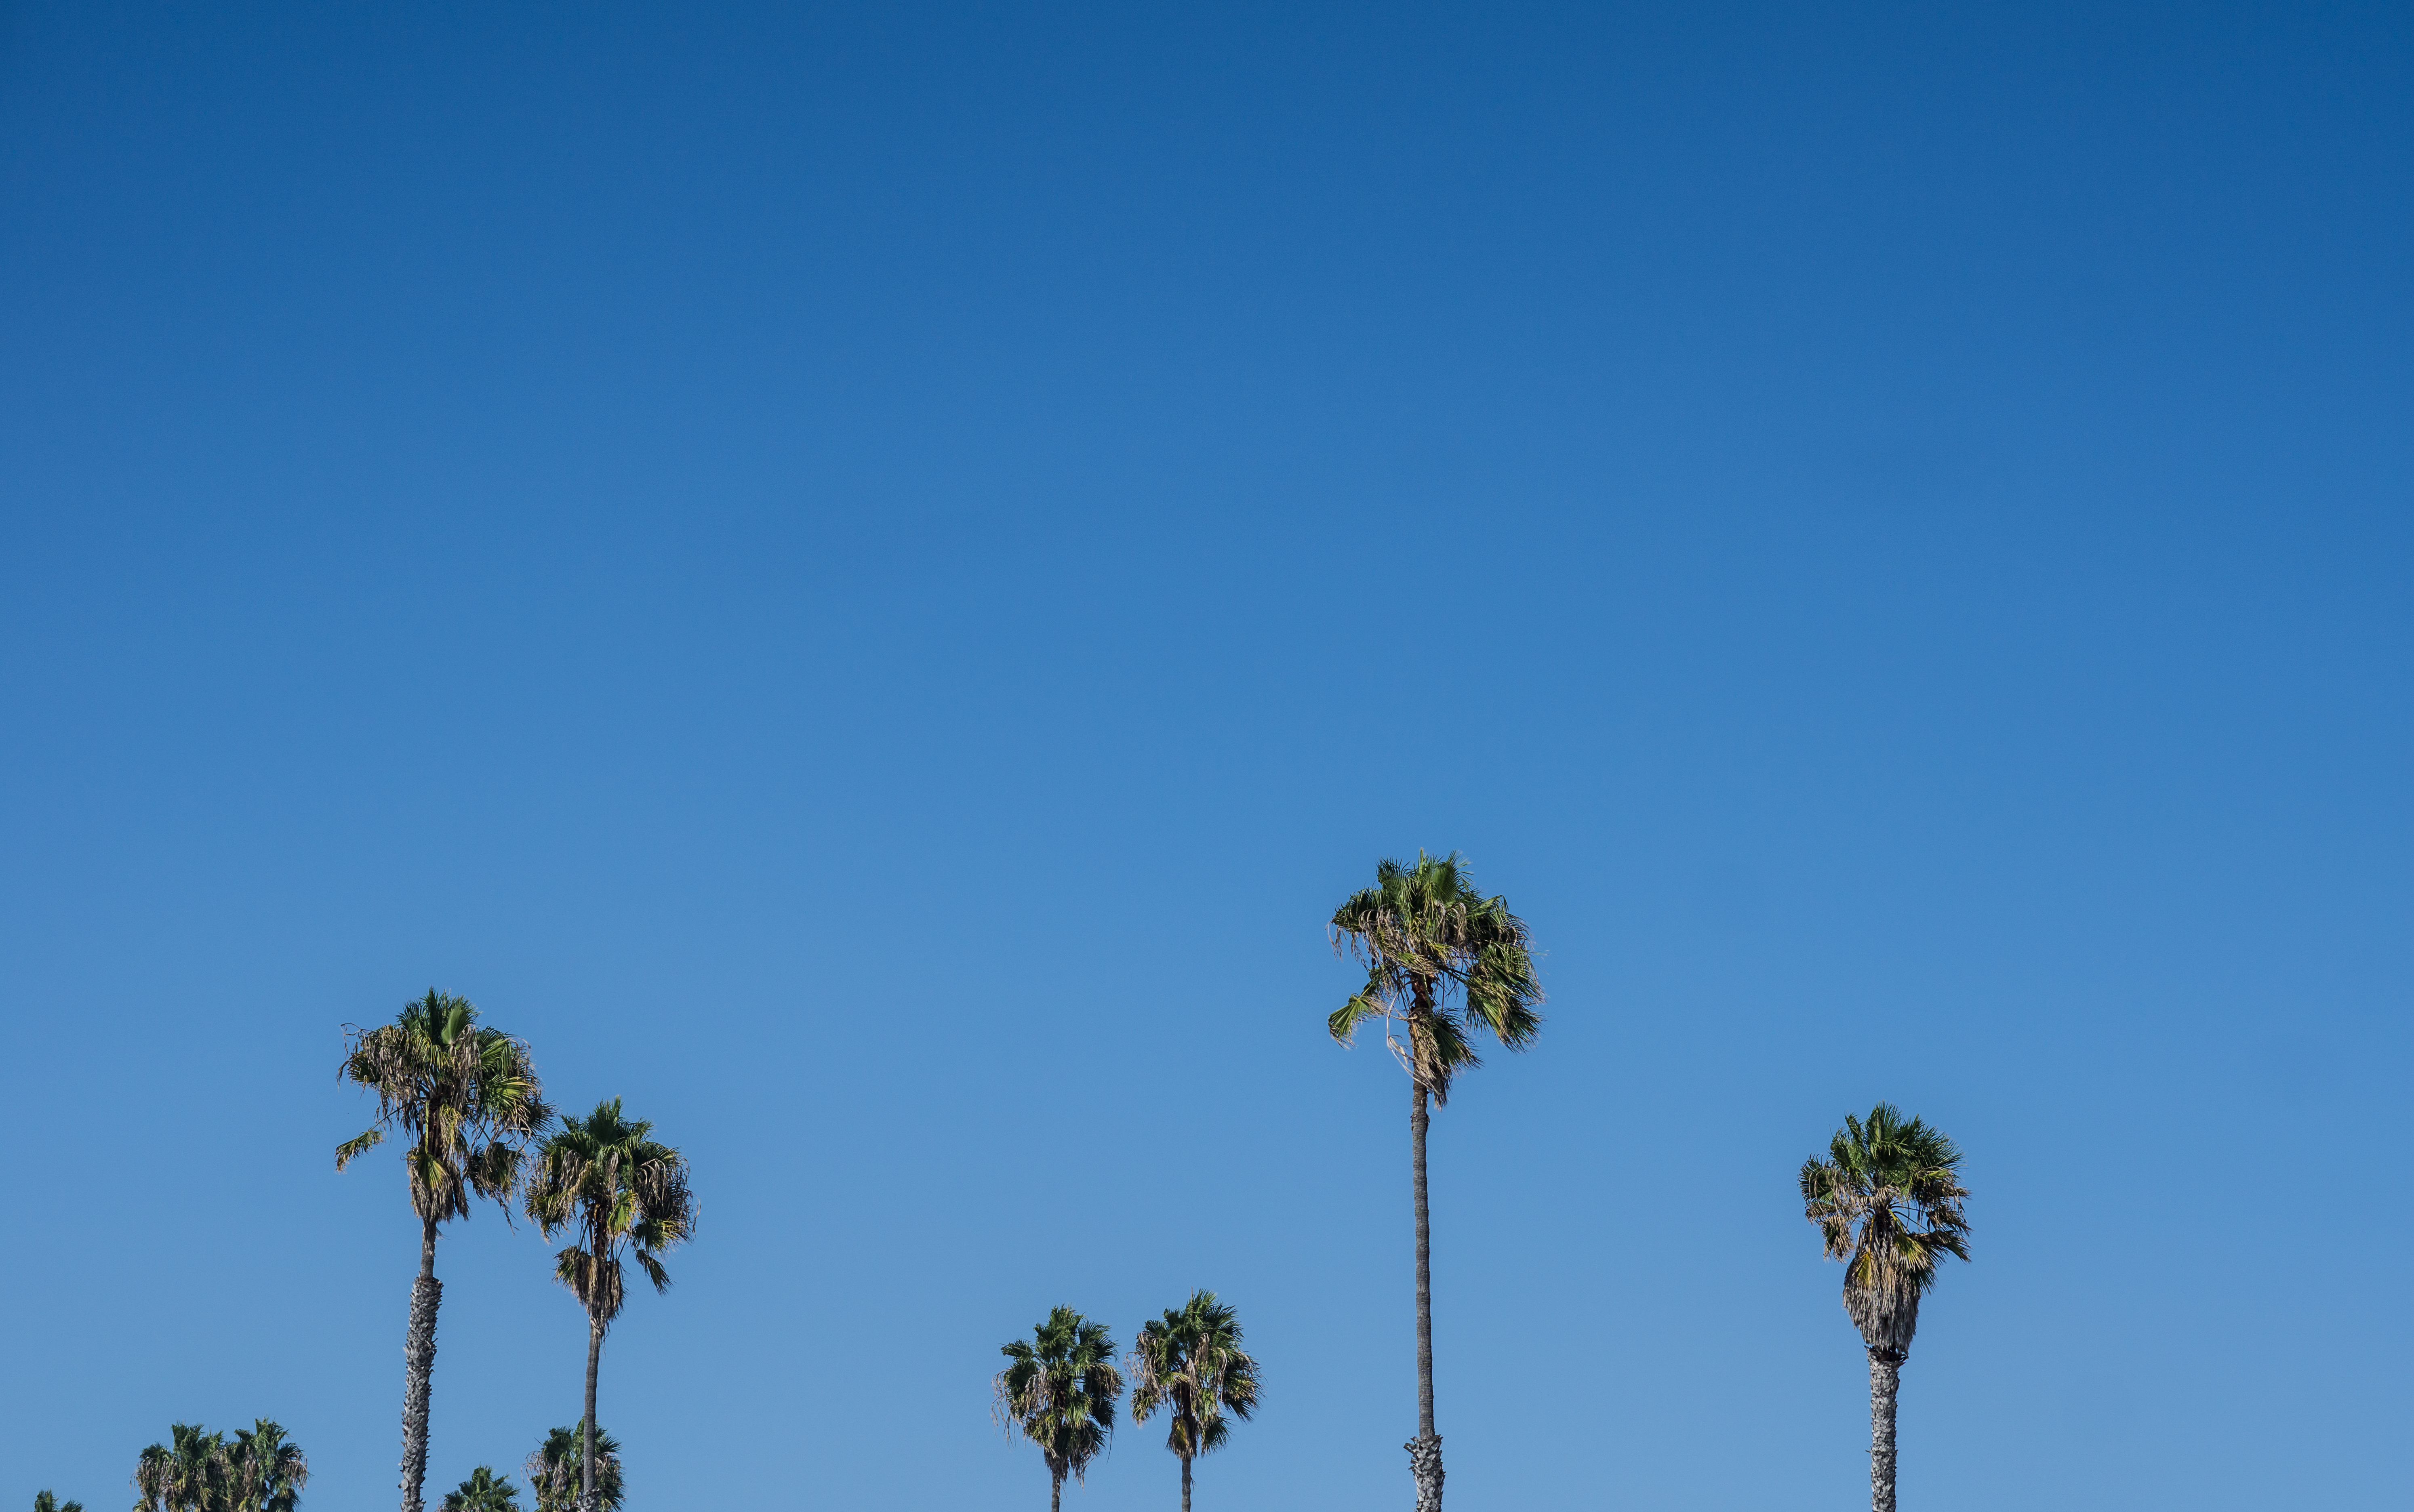
tree, horizon, branch, cloud, plant, sky, flower, wind, dusk, blue, trees, palm trees, woody plant, arecales, palm family